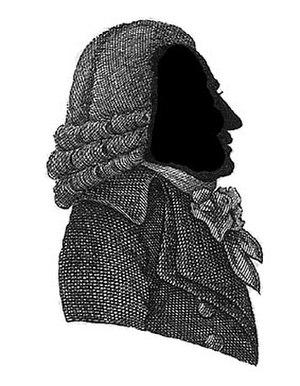
Simon Schermer, né en juillet 1747 à Wormerveer et mort dans cette ville le 7 novembre 1810, est un homme politique néerlandais.